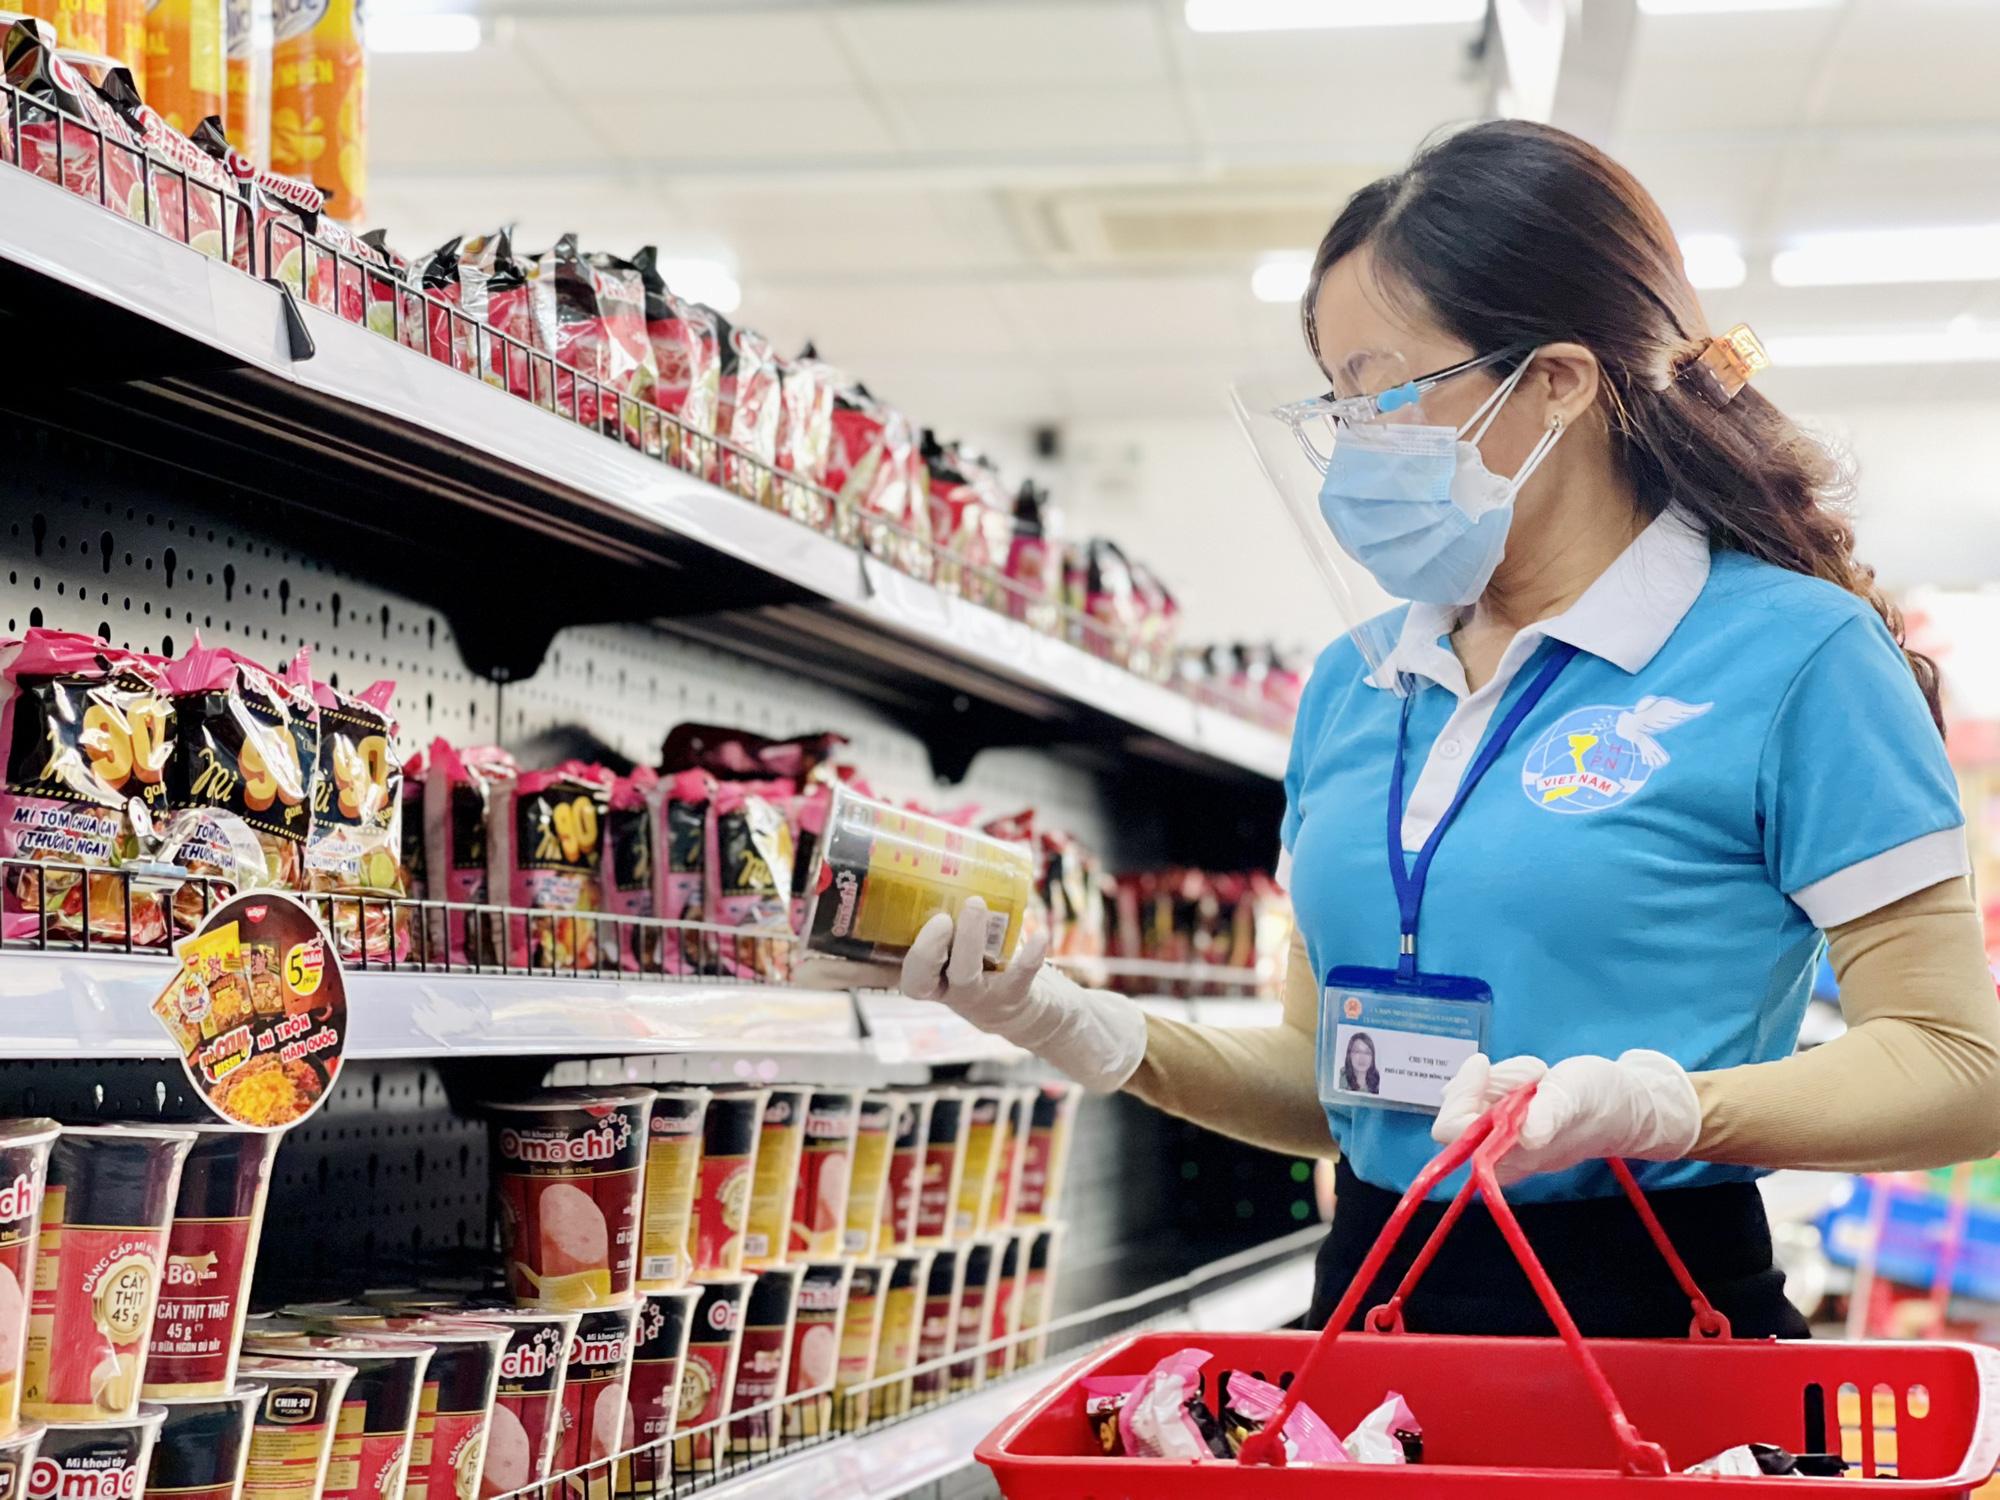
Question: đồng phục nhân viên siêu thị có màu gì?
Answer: đồng phục nhân viên siêu thị có màu xanh dương